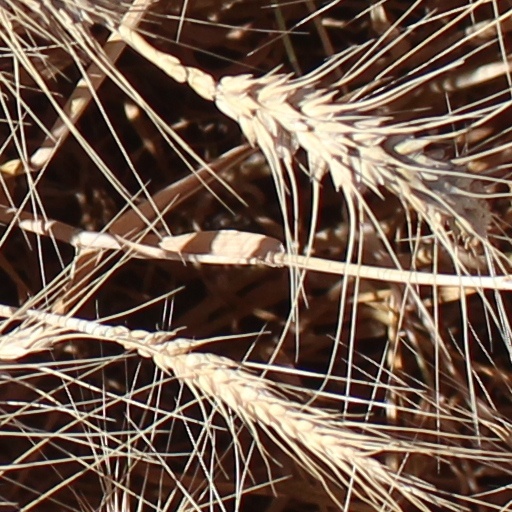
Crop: wheat